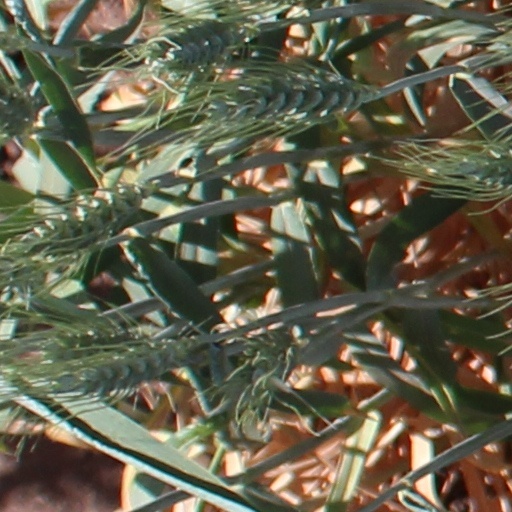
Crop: wheat